Omi Gurung

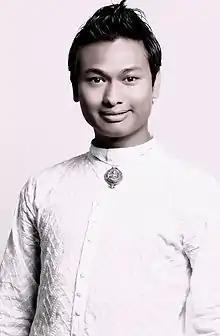
Omi Gurung

Omi Gurung (born Sandeep Gurung), is an Indian fashion designer and social entrepreneur from Sikkim. He is popularly known as "The Green Man" of Sikkim. He is one of the famous personalities of Sikkim.